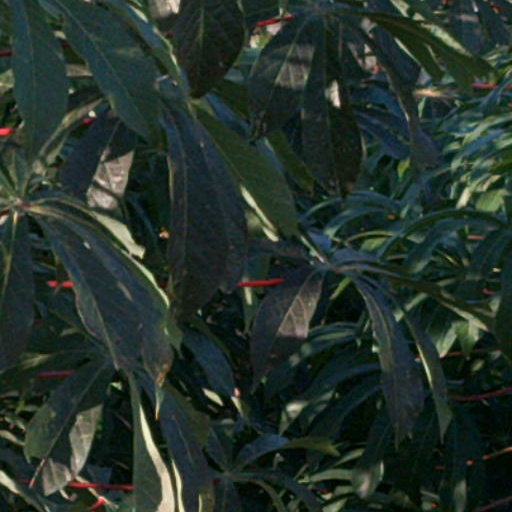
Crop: cassava